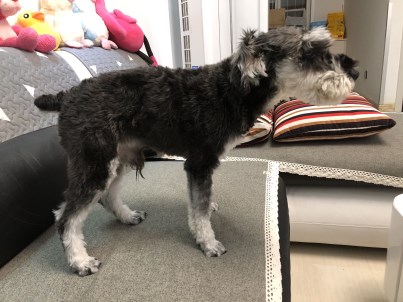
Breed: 2342-n000102-miniature_schnauzer